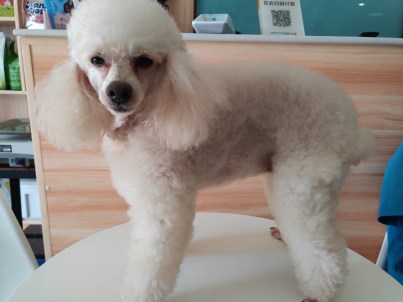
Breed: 2925-n000114-toy_poodle